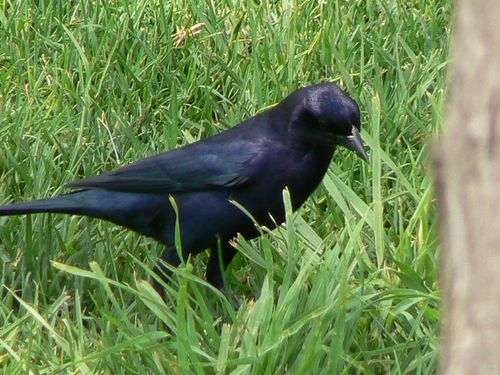
the bird has sharp pointed beak and the whole body of the bird is black.
this bird has a black rounded crown, and a very sharp black billan medium sized all black bird with a sharp, short bill.
this bird is completely black with a short pointy bill.
this bird is black all around its body with a black bill too.
this bird is all black and has a long, pointy beak.
this particular bird has a belly that is all black feathers
this bird is all black and has a long, pointy beak.
this bird has wings that are black and has a thick bill
this medium sized bird has shiny, black feathers that cover its entire body.
Species: Shiny Cowbird